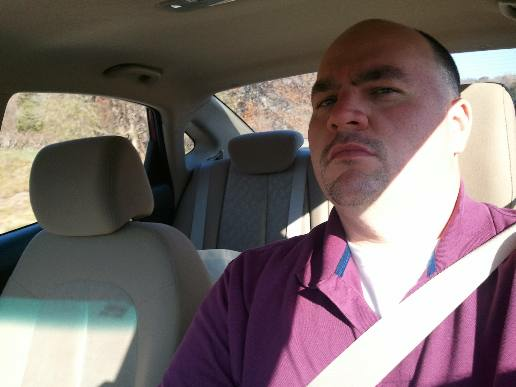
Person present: Yes